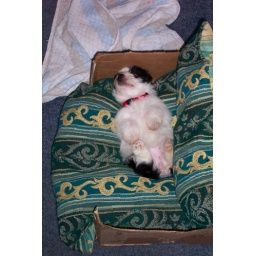
Cosmo sleeping in her box